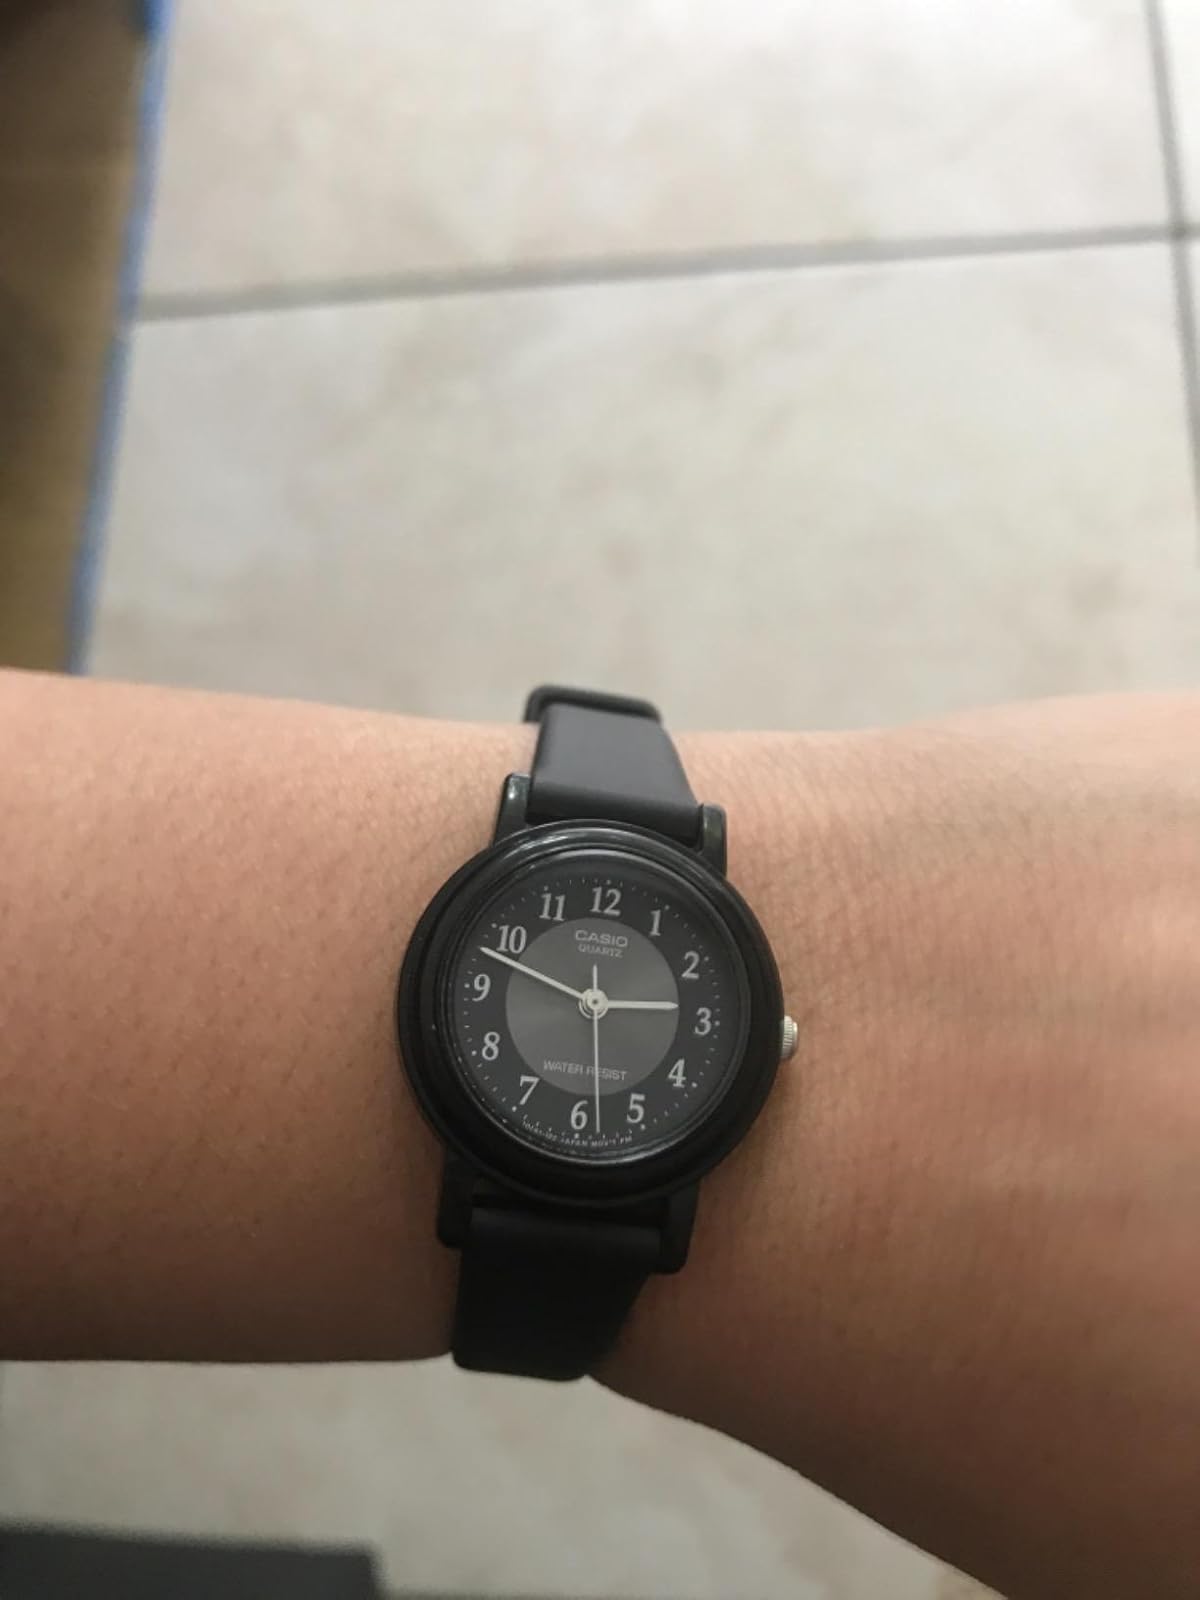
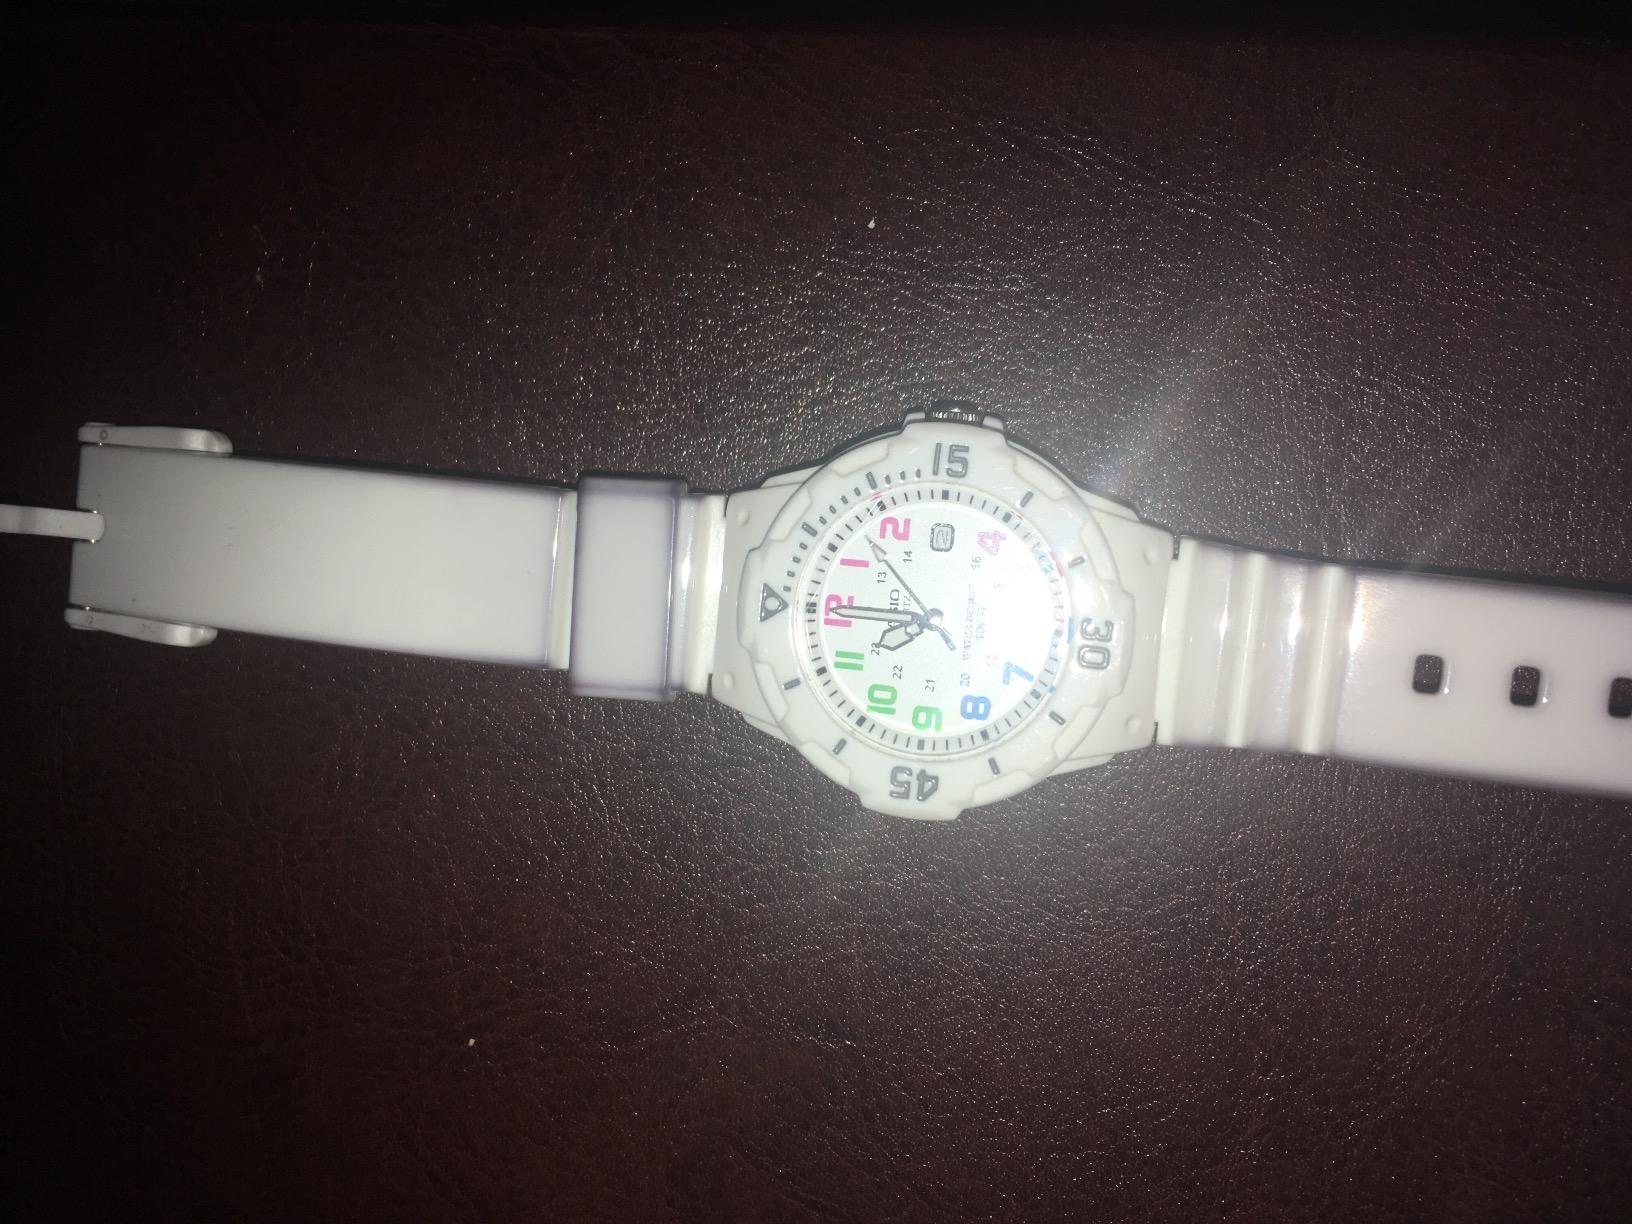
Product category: accessories_watch
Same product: no